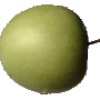
Label: apple_granny_smith